Wurlitzer

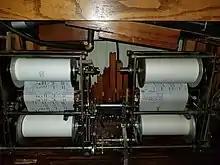
Duplex roll mechanism of a Wurlitzer 153 band organ

In the mid 1930s, Wurlitzer unveiled a line of symmetrical grand pianos, or "Butterfly" grands. At this point in Wurlitzer history, all piano manufacturing was exclusively in DeKalb, Illinois. Models ranged from the Student Butterfly having 44 keys, to the 88 key Deluxe Art Deco Streamline Model 1411.